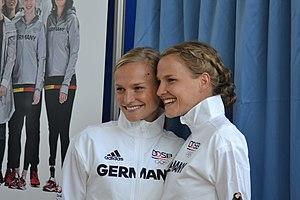
L'Allemagne participe aux Jeux olympiques d'été de 2016 à Rio de Janeiro au Brésil du 5 août au 21 août. Il s'agit de sa 16ᵉ participation à des Jeux d'été, la 7ᵉ consécutive depuis la réunification du pays en 1990.